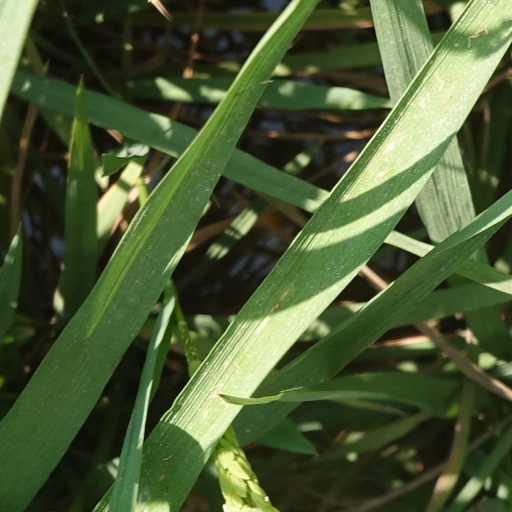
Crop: rice